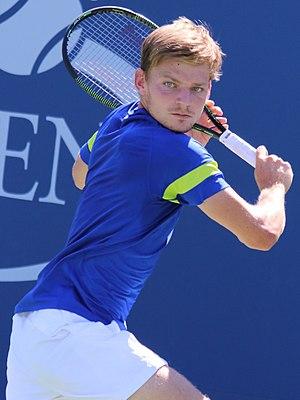
David Goffin, né le 7 décembre 1990 à Rocourt, section de la ville de Liège, est un joueur de tennis belge, professionnel depuis 2008.